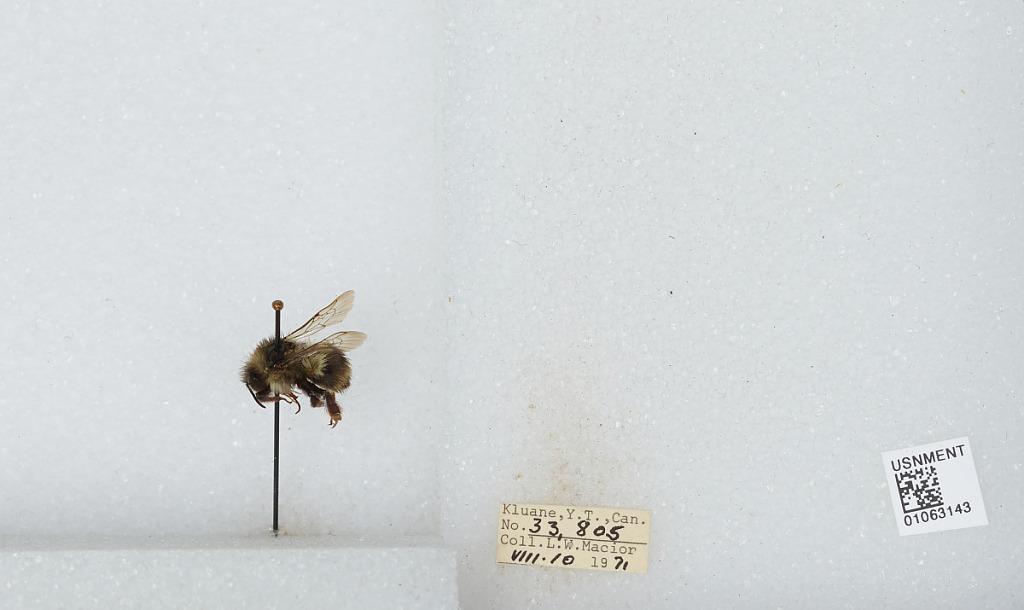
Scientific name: Bombus bifarius nearcticus
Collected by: L. Macior
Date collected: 1971-8-10
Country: Canada
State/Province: Yukon Territory
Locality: Kluane
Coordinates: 60.75, -139.5